Cha Jun-hwan

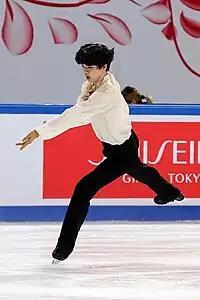
Cha at the 2019 Cup of China.

Beginning the season at the 2019 CS Autumn Classic International, Cha attempted the quad flip in competition for the first time. Cha was fourth overall in the competition after several jumps were called underrotated. At his first Grand Prix assignment, 2019 Skate America, Cha doubled his planned quad in the short program placing seventh. Multiple falls in the free skate dropped him to eighth overall. Cha was sixth at the 2019 Cup of China. After winning another South Korean national title, Cha competed at the 2020 Four Continents Championships, held in Seoul. He earned a season's best in the short program despite underrotating his triple Axel attempt. In the free skate, four of his jumps were called underrotated, which was sufficient to keep him off the podium at the event. Cha was assigned to represent South Korea at 2020 World Championships but the competition was cancelled due to coronavirus pandemic.